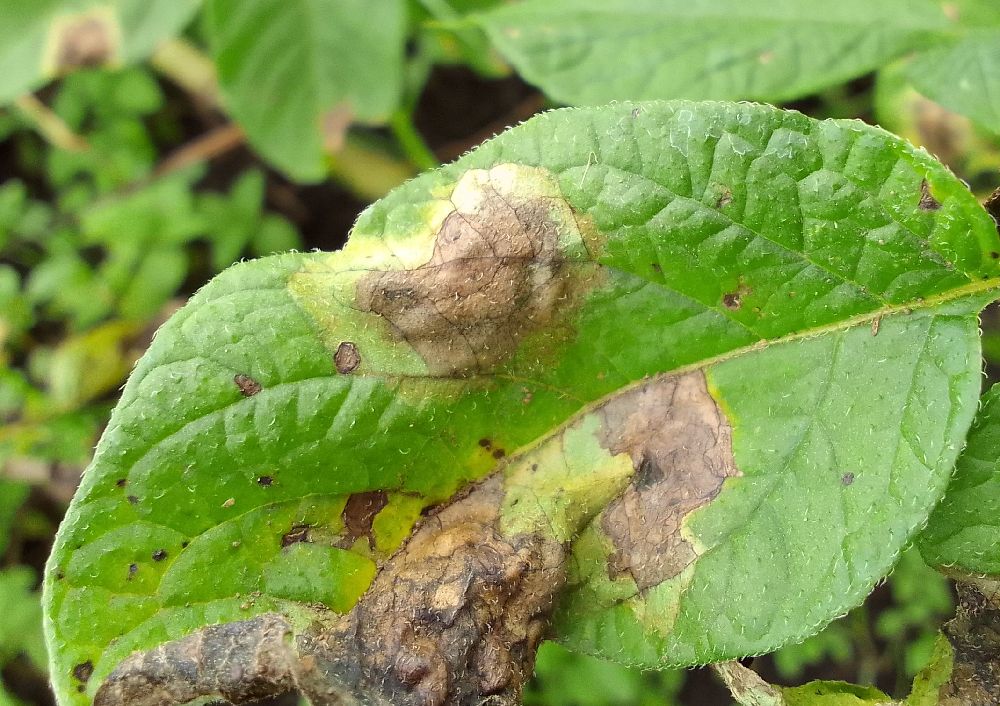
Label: Late blight